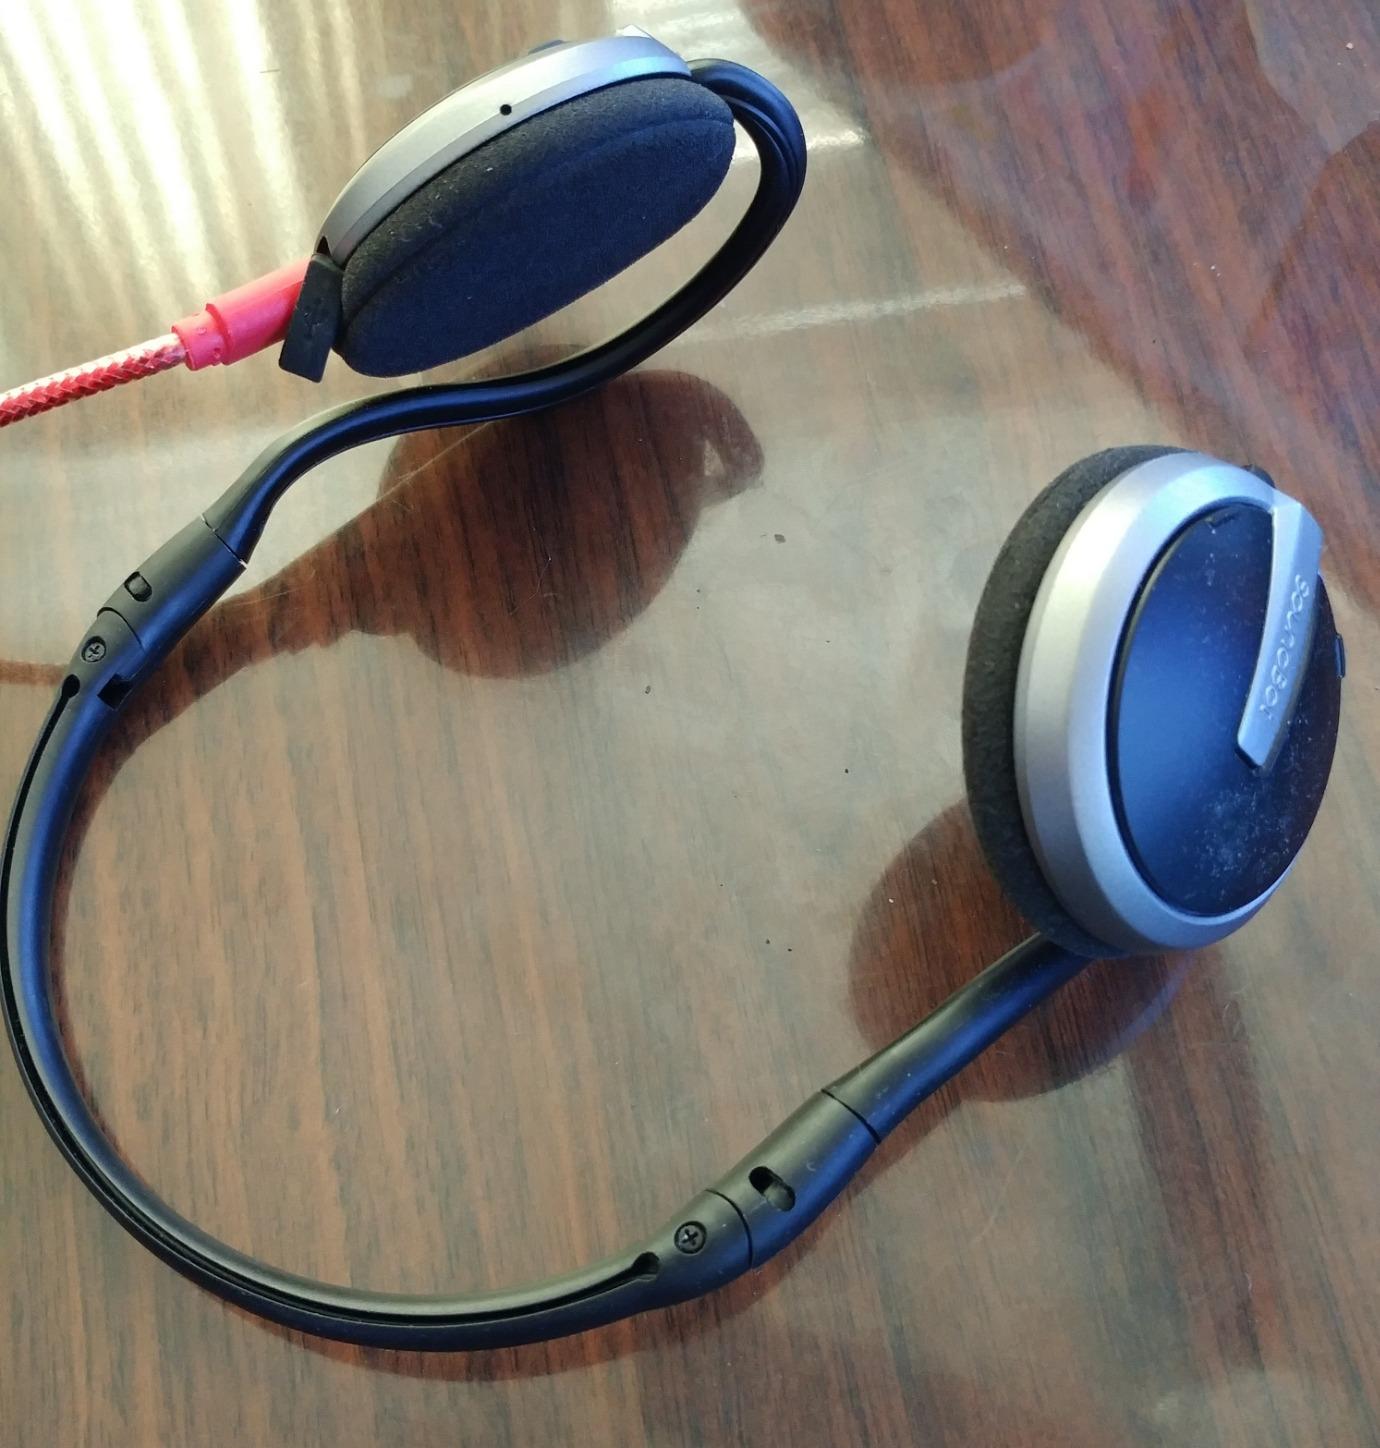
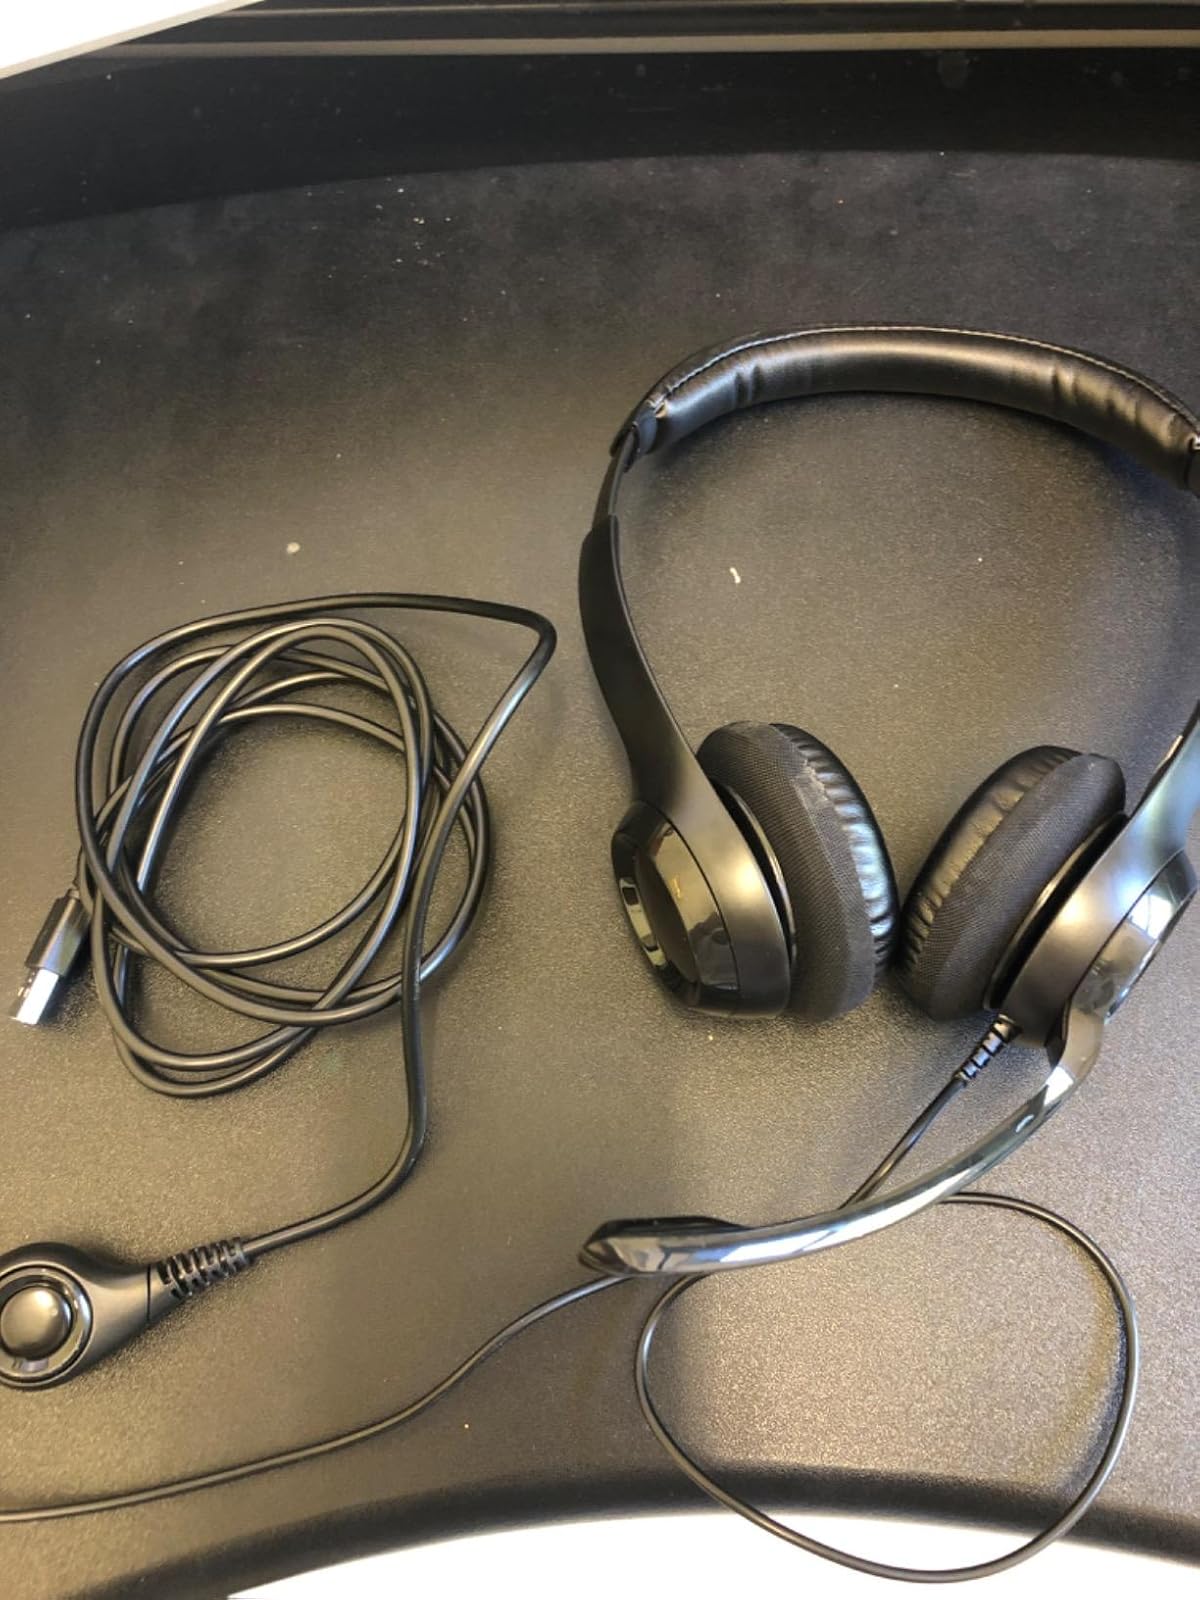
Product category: headphones
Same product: no